Environmental racism in Central and Eastern Europe

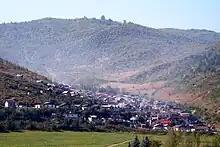
Romani settlement at Richnava.

During the mid-1950s, research was conducted by the Slovak government determining that there were 1,305 segregated Romani shantytowns throughout Slovakia. In 1965, after failed attempts at economic and social integration, the Slovak government began to attempt more drastic policies aimed at assimilation of the Romani body politic. Directed primarily at Romani settlements in Eastern Slovakia, these policies sought to create employment for all able-bodied Romani, particularly Roma males; termination of Romani shantytowns and resettlement into modern housing; and programs to support Romani students accessing formal education. In spite of these policies, shantytowns only decreased in number slowly; after the resettlement program was terminated as a result of post-socialist funding shortages, shantytowns began to grow again, largely due to economic conditions. By 2004, there were an estimated 320,000 Romani individuals living in Slovakia in 1,575 "integrated and segregated settlements."